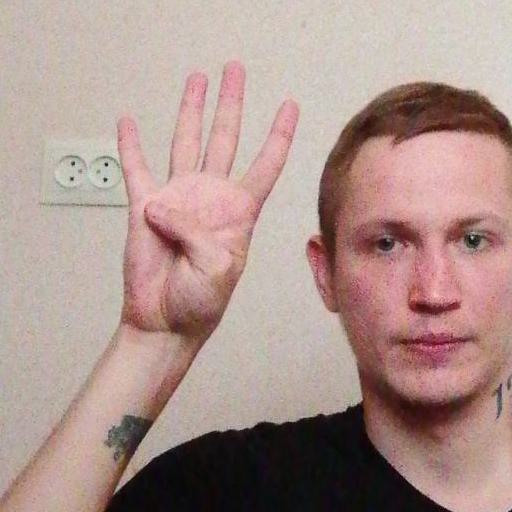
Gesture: four